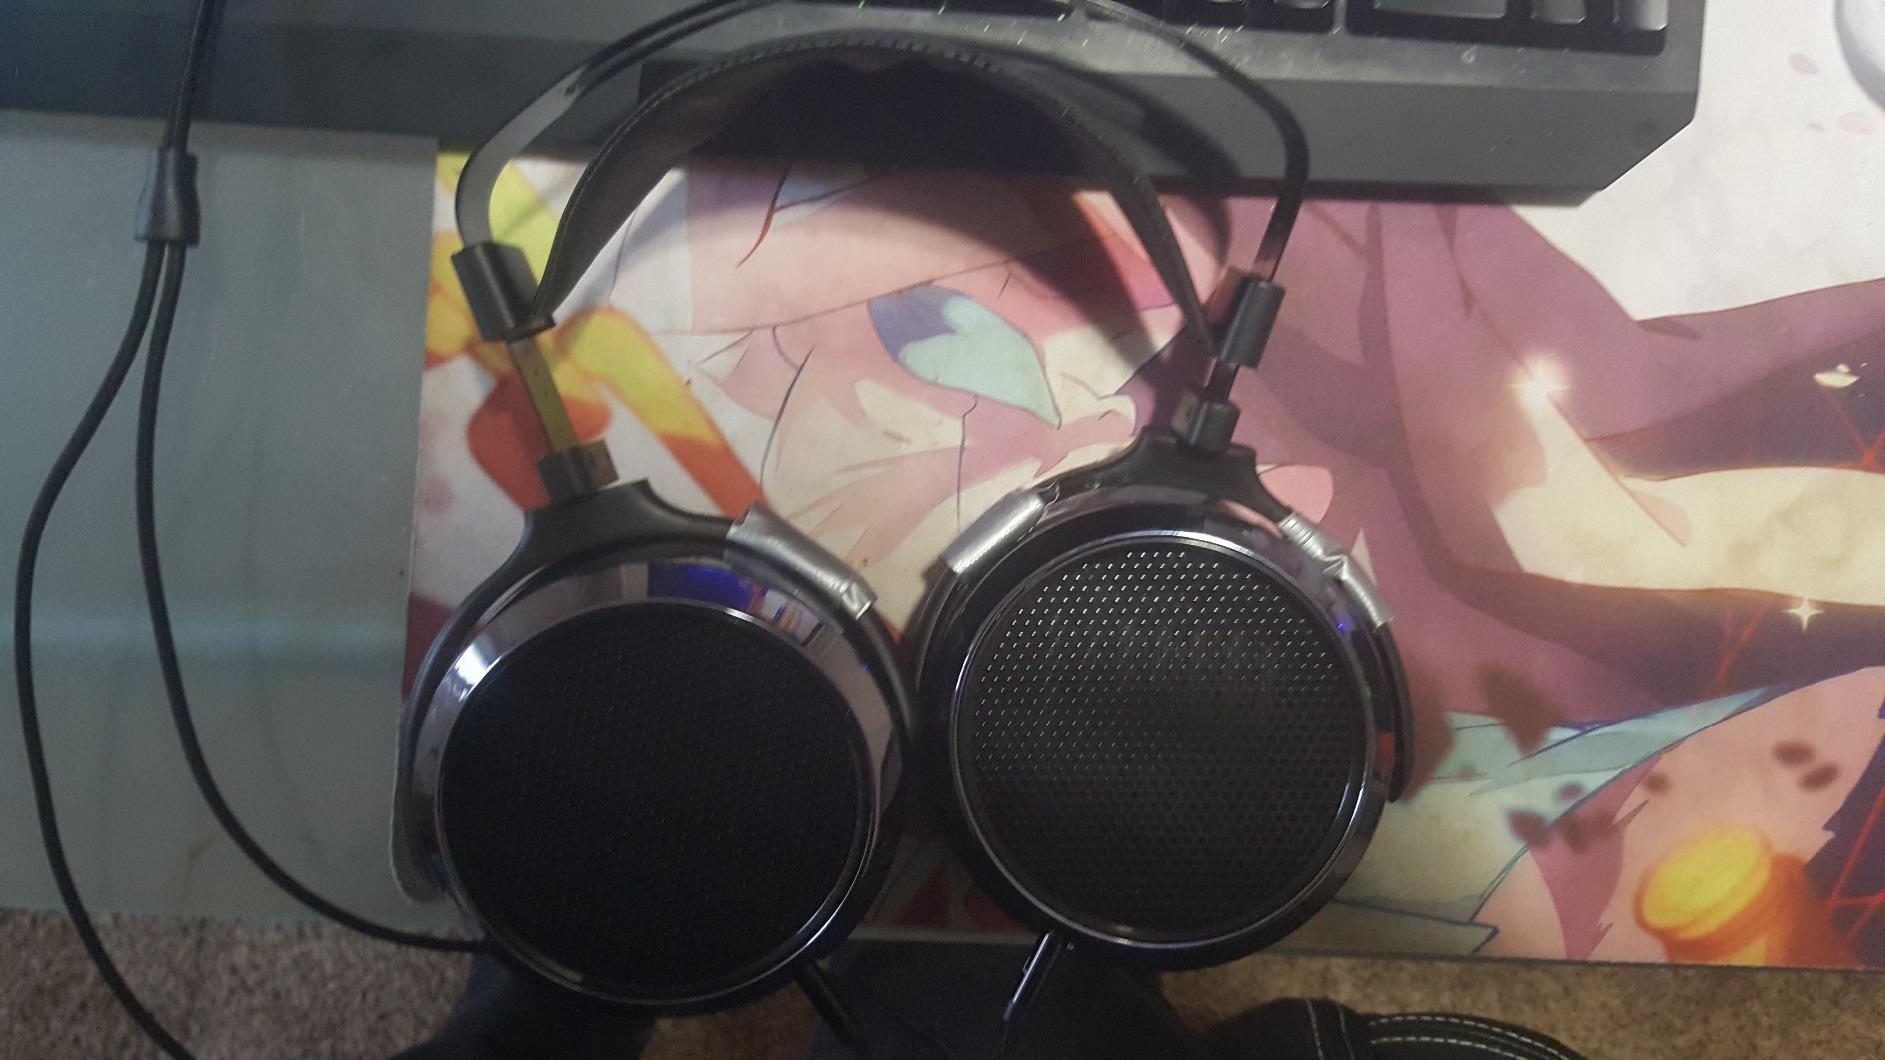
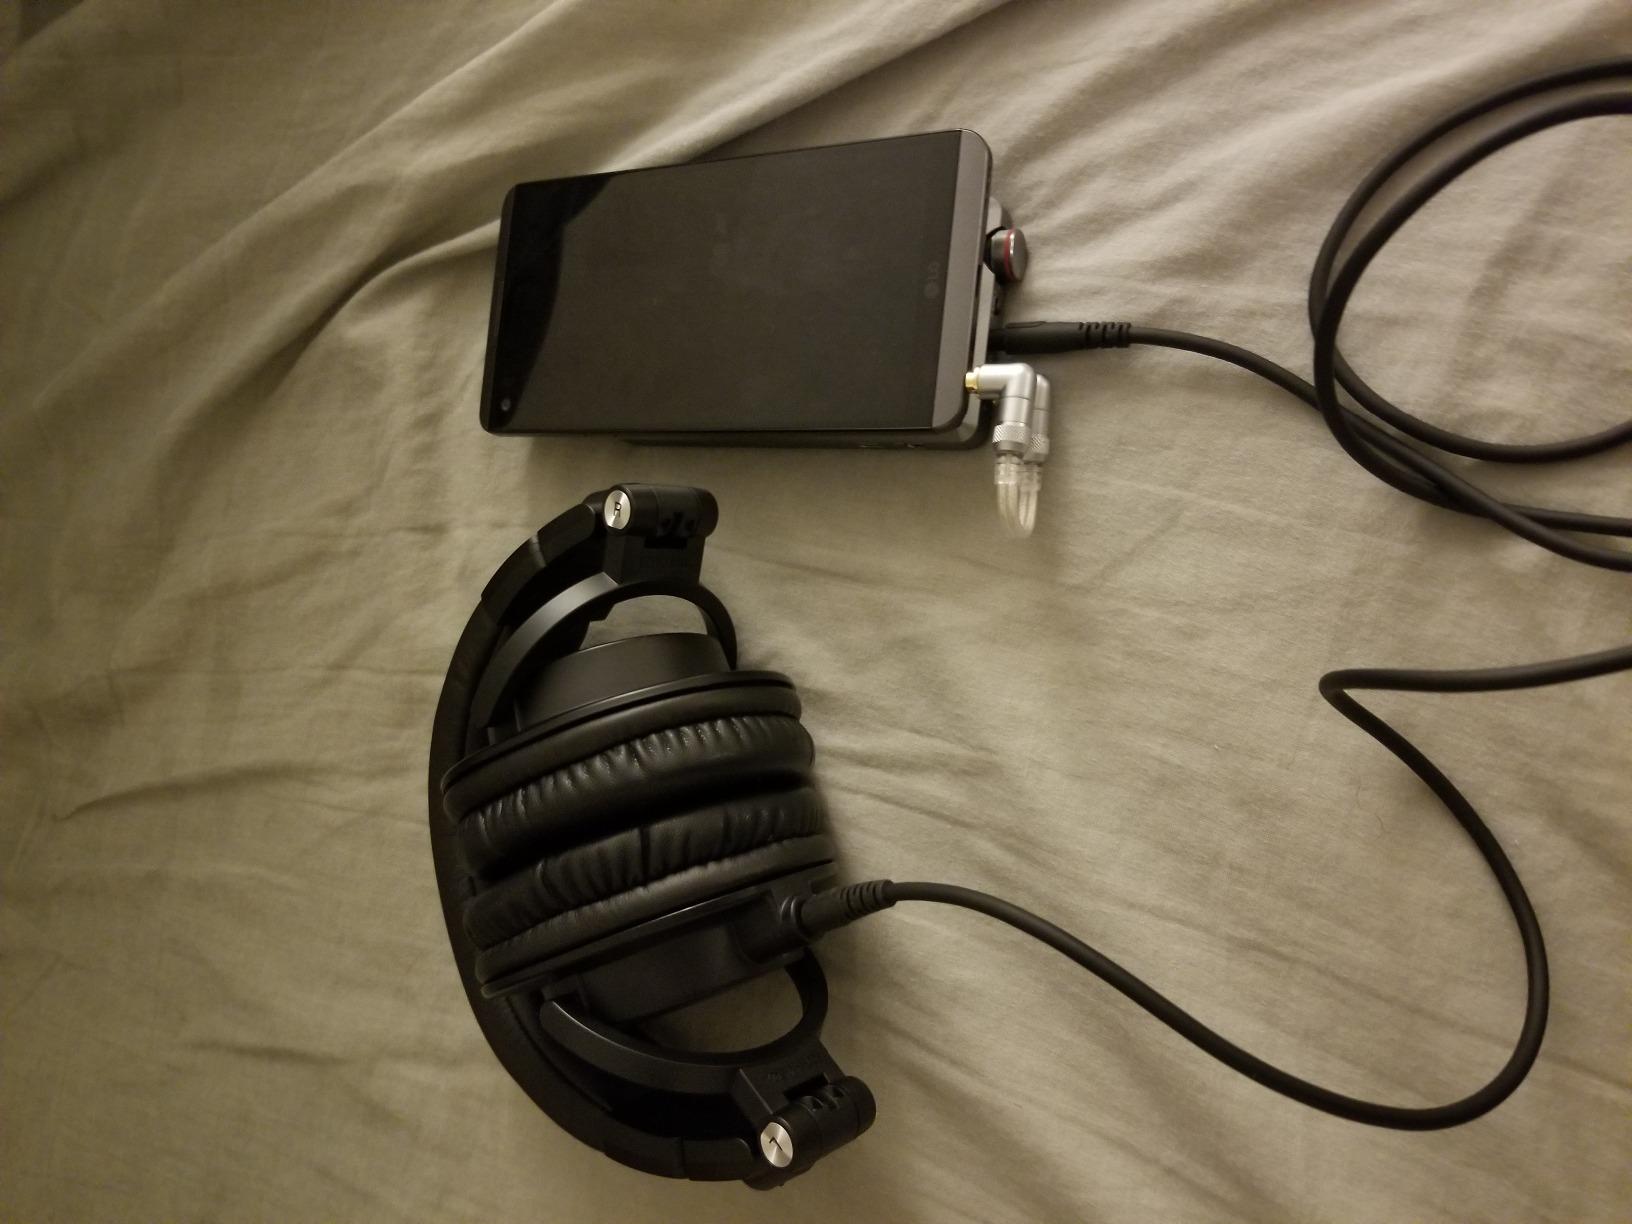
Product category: headphones
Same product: no